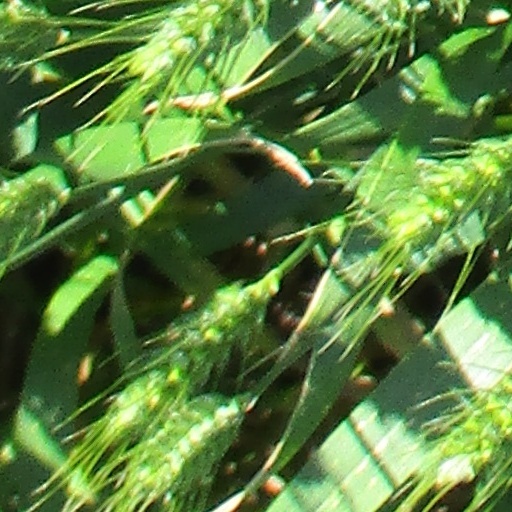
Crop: wheat